The Age of Stupid

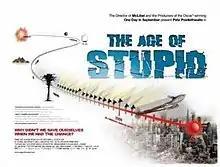
Theatrical release poster

The Age of Stupid is a 2009 British docufiction film directed by Franny Armstrong, with first-time producer Lizzie Gillett. The executive producer is John Battsek. The film is a drama-documentary-animation hybrid. It combines documentary footage from 2008 with Pete Postlethwaite portraying a man living alone in a devastated world of 2055, who asks "Why didn't we stop climate change when we had the chance?"